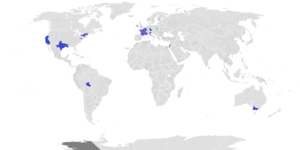
Cette carte montre les territoires régionaux visités au moins une fois par les journalistes de l'émission Quotidien de Yann Barthès, au cours de la saison 4 (2019-2020).
Quotidien est une émission de télévision française d'infodivertissement quotidienne diffusée en access prime-time depuis le 12 septembre 2016 sur TMC. L'émission est présentée par Yann Barthès et produite par Bangumi.